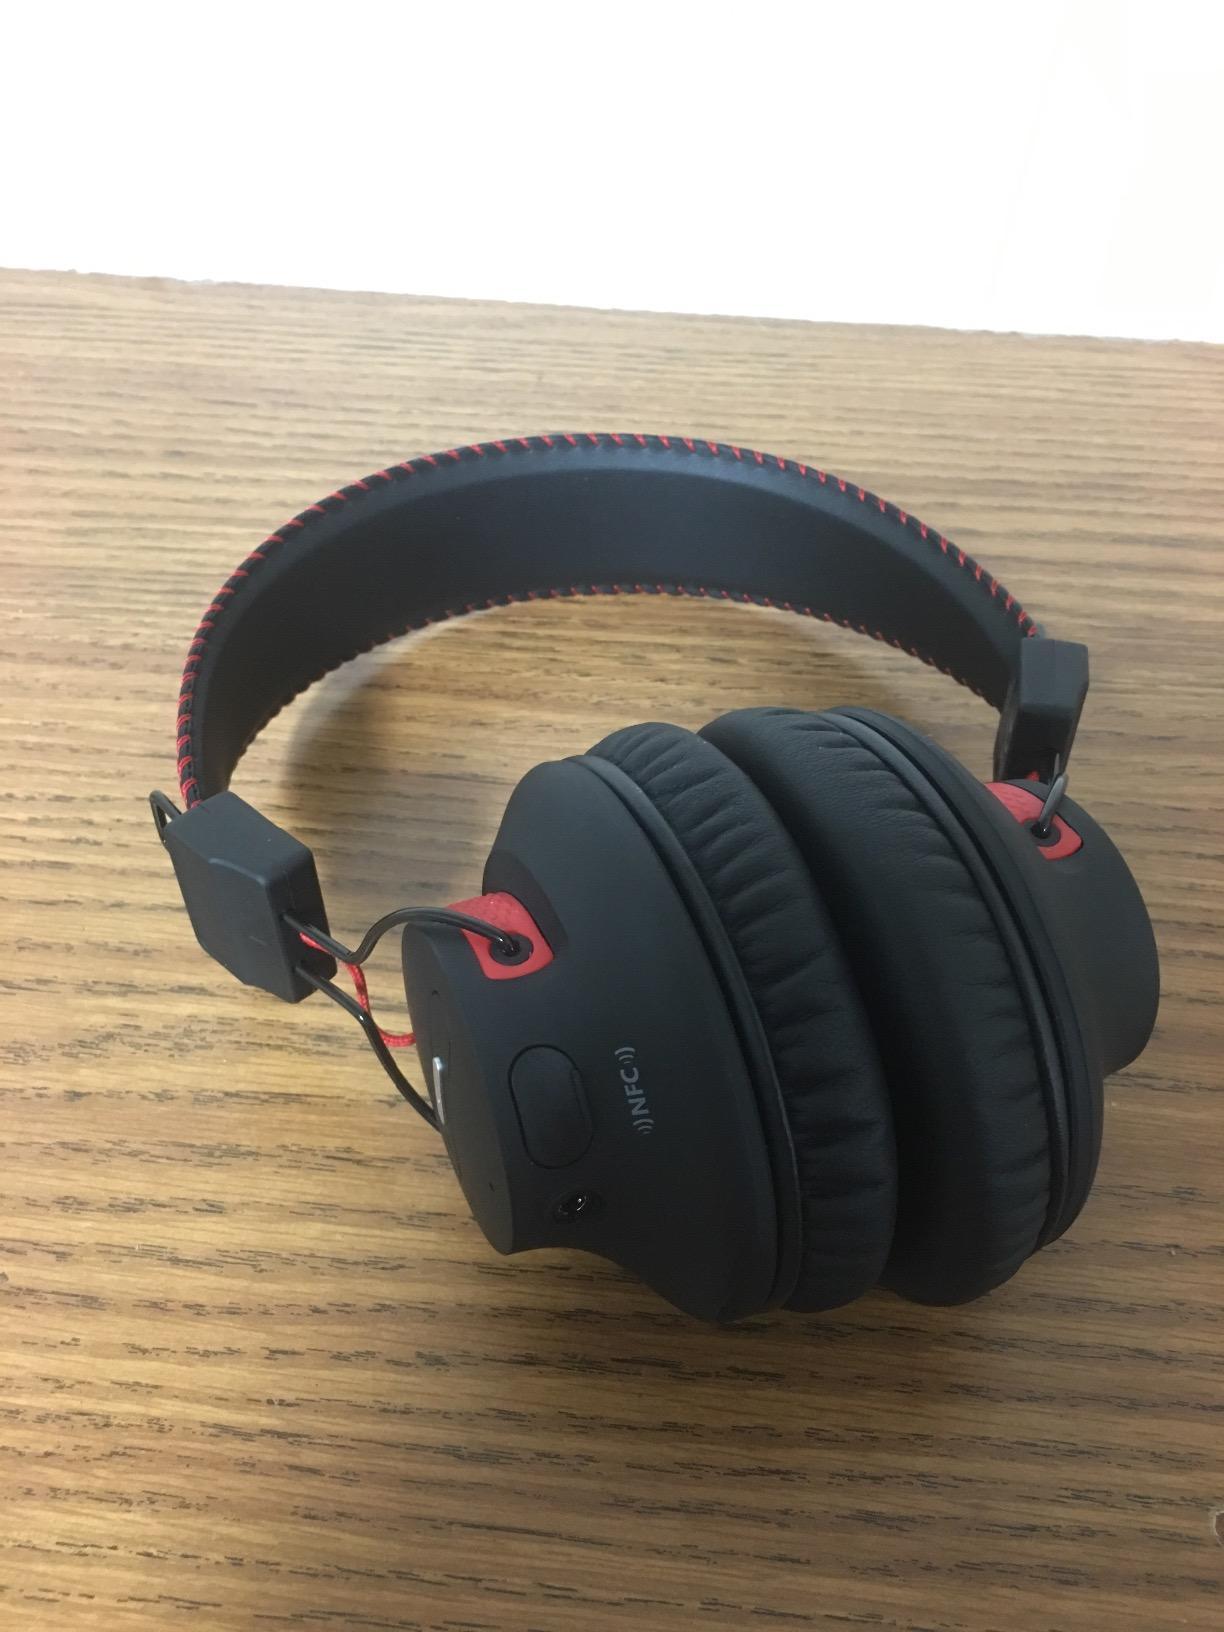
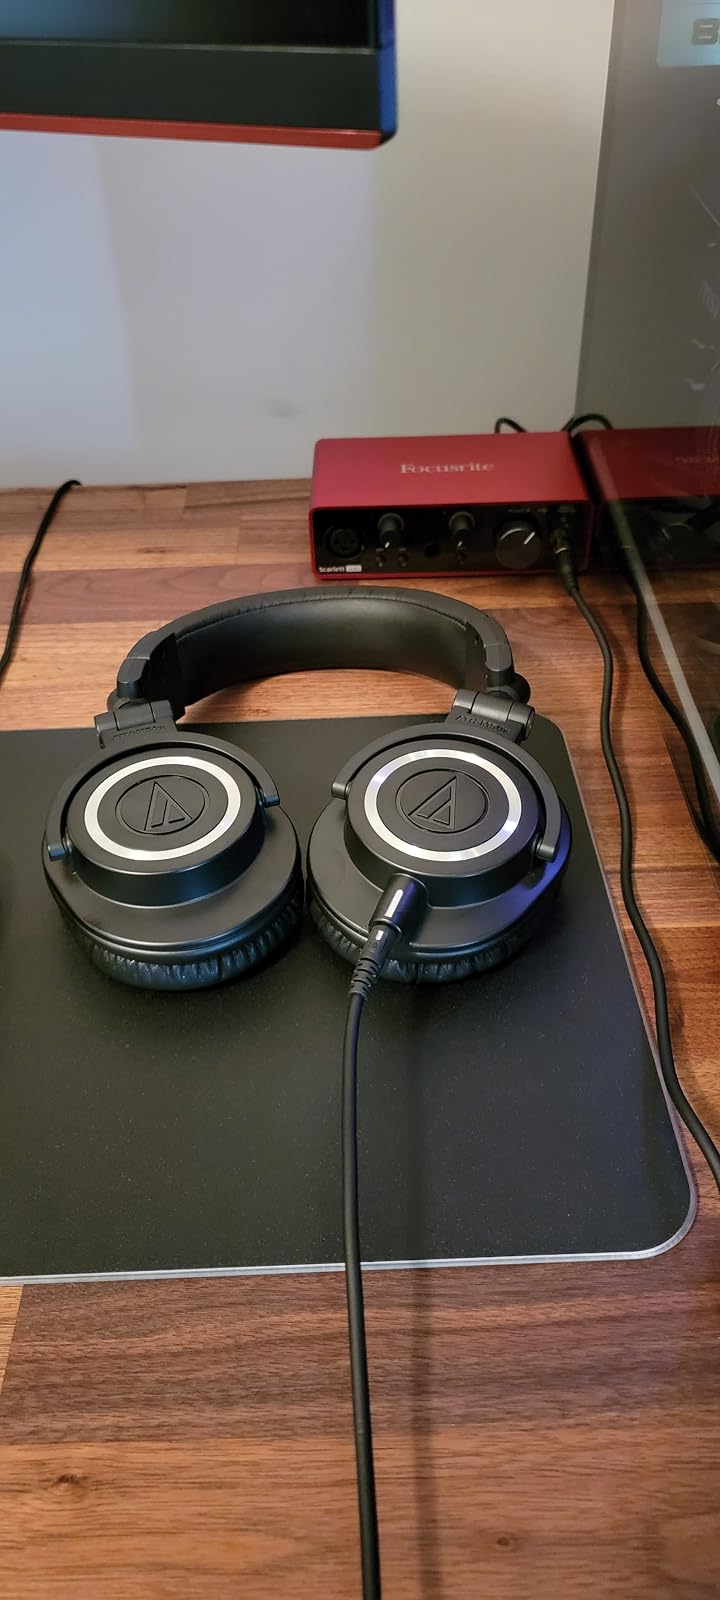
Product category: headphones
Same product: no